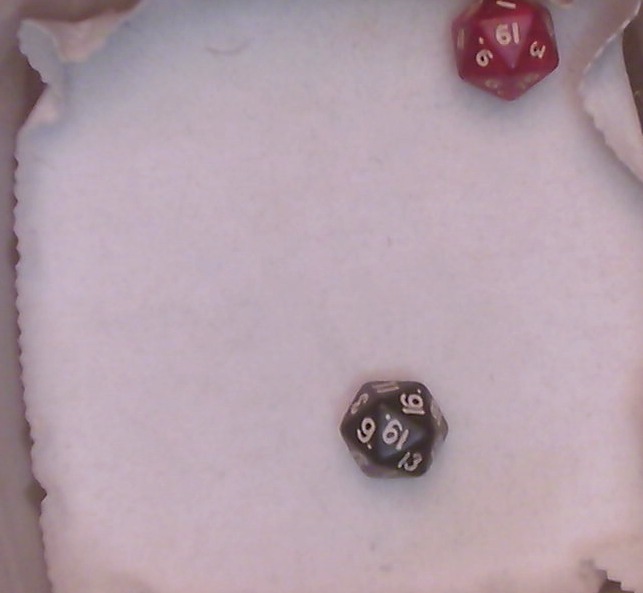
Dice in frame:
type: d20
value: 19
type: d20
value: 19
Label source: human
Face values trusted: yes